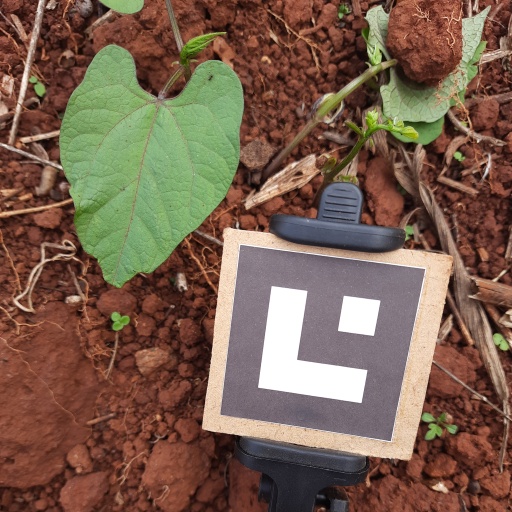
Observations: wavy surface, eating holes in the edge, under shade